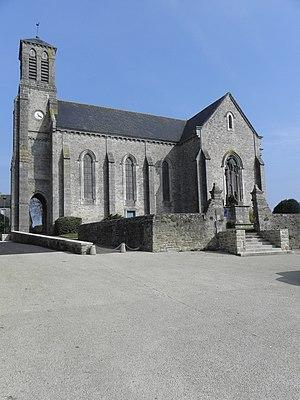
Église Notre-Dame à Senven-Léhart (22). Flanc sud et calvaire.
Senven-Léhart [sɛ̃vɛ̃leaʁ] est une commune française située dans le département des Côtes-d'Armor en région Bretagne.
La liste des églises des Côtes-d'Armor recense de la manière la plus complète possible les églises, cathédrales et basiliques situées dans le département français des Côtes-d'Armor.